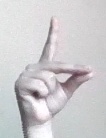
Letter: ta